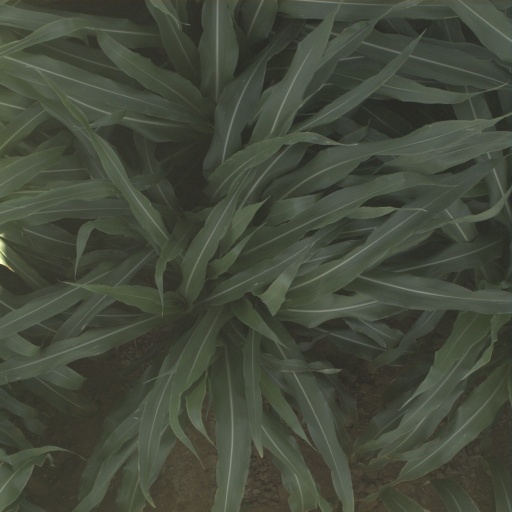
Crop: sorghum